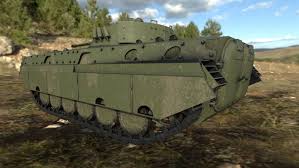
Label: BMP-2